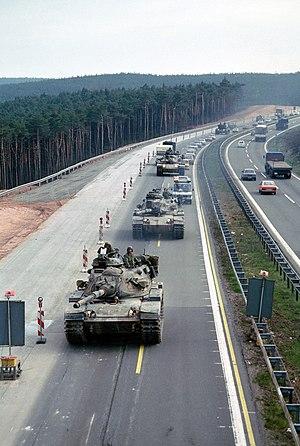
La 7ᵉ armée américaine est la composante terrestre du United States European Command chargé des opérations militaires américaines dans la zone de responsabilité de ce commandement. En janvier 1967, l'USAREUR et l'état-major de la 7ᵉ armée sont combinés pour devenir l’US Army Europe/Seventh Army. Près de quarante ans plus tard, le nom de 7ᵉ armée est abandonné, lorsqu'en 2006 il est déclaré que la désignation officielle serait United States Army Europe.